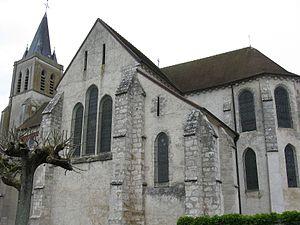
Église Saint-Georges de Guérard. (Seine-et-Marne, région Île-de-France).
Guérard est une commune française située dans le département de Seine-et-Marne en région Île-de-France.